Market Museum (Boston)

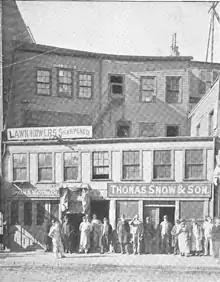
Former site of the Market Museum, shown in 1895

The Market Museum (1804-1822) of Boston, Massachusetts, was located in Market Square, adjacent to Faneuil Hall. Phillip Woods directed the enterprise. Also called the Boston Museum, it featured displays of "wax figures, pictures, natural and fanciful curiosities -- such as have not been exhibited in this town before" and was "opened for the inspection of the public every day, from 9 o'clock in the morning until 9 in the evening."